1893–94 American Cup

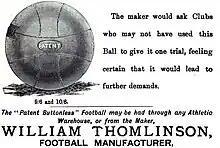
Ad for Thomlinson football

The first round draw took place at the AFA meeting at Newark, New Jersey on September 2, 1893. The games of the first round were scheduled to be played on or before the third Saturday in October. Olympics drew a bye.